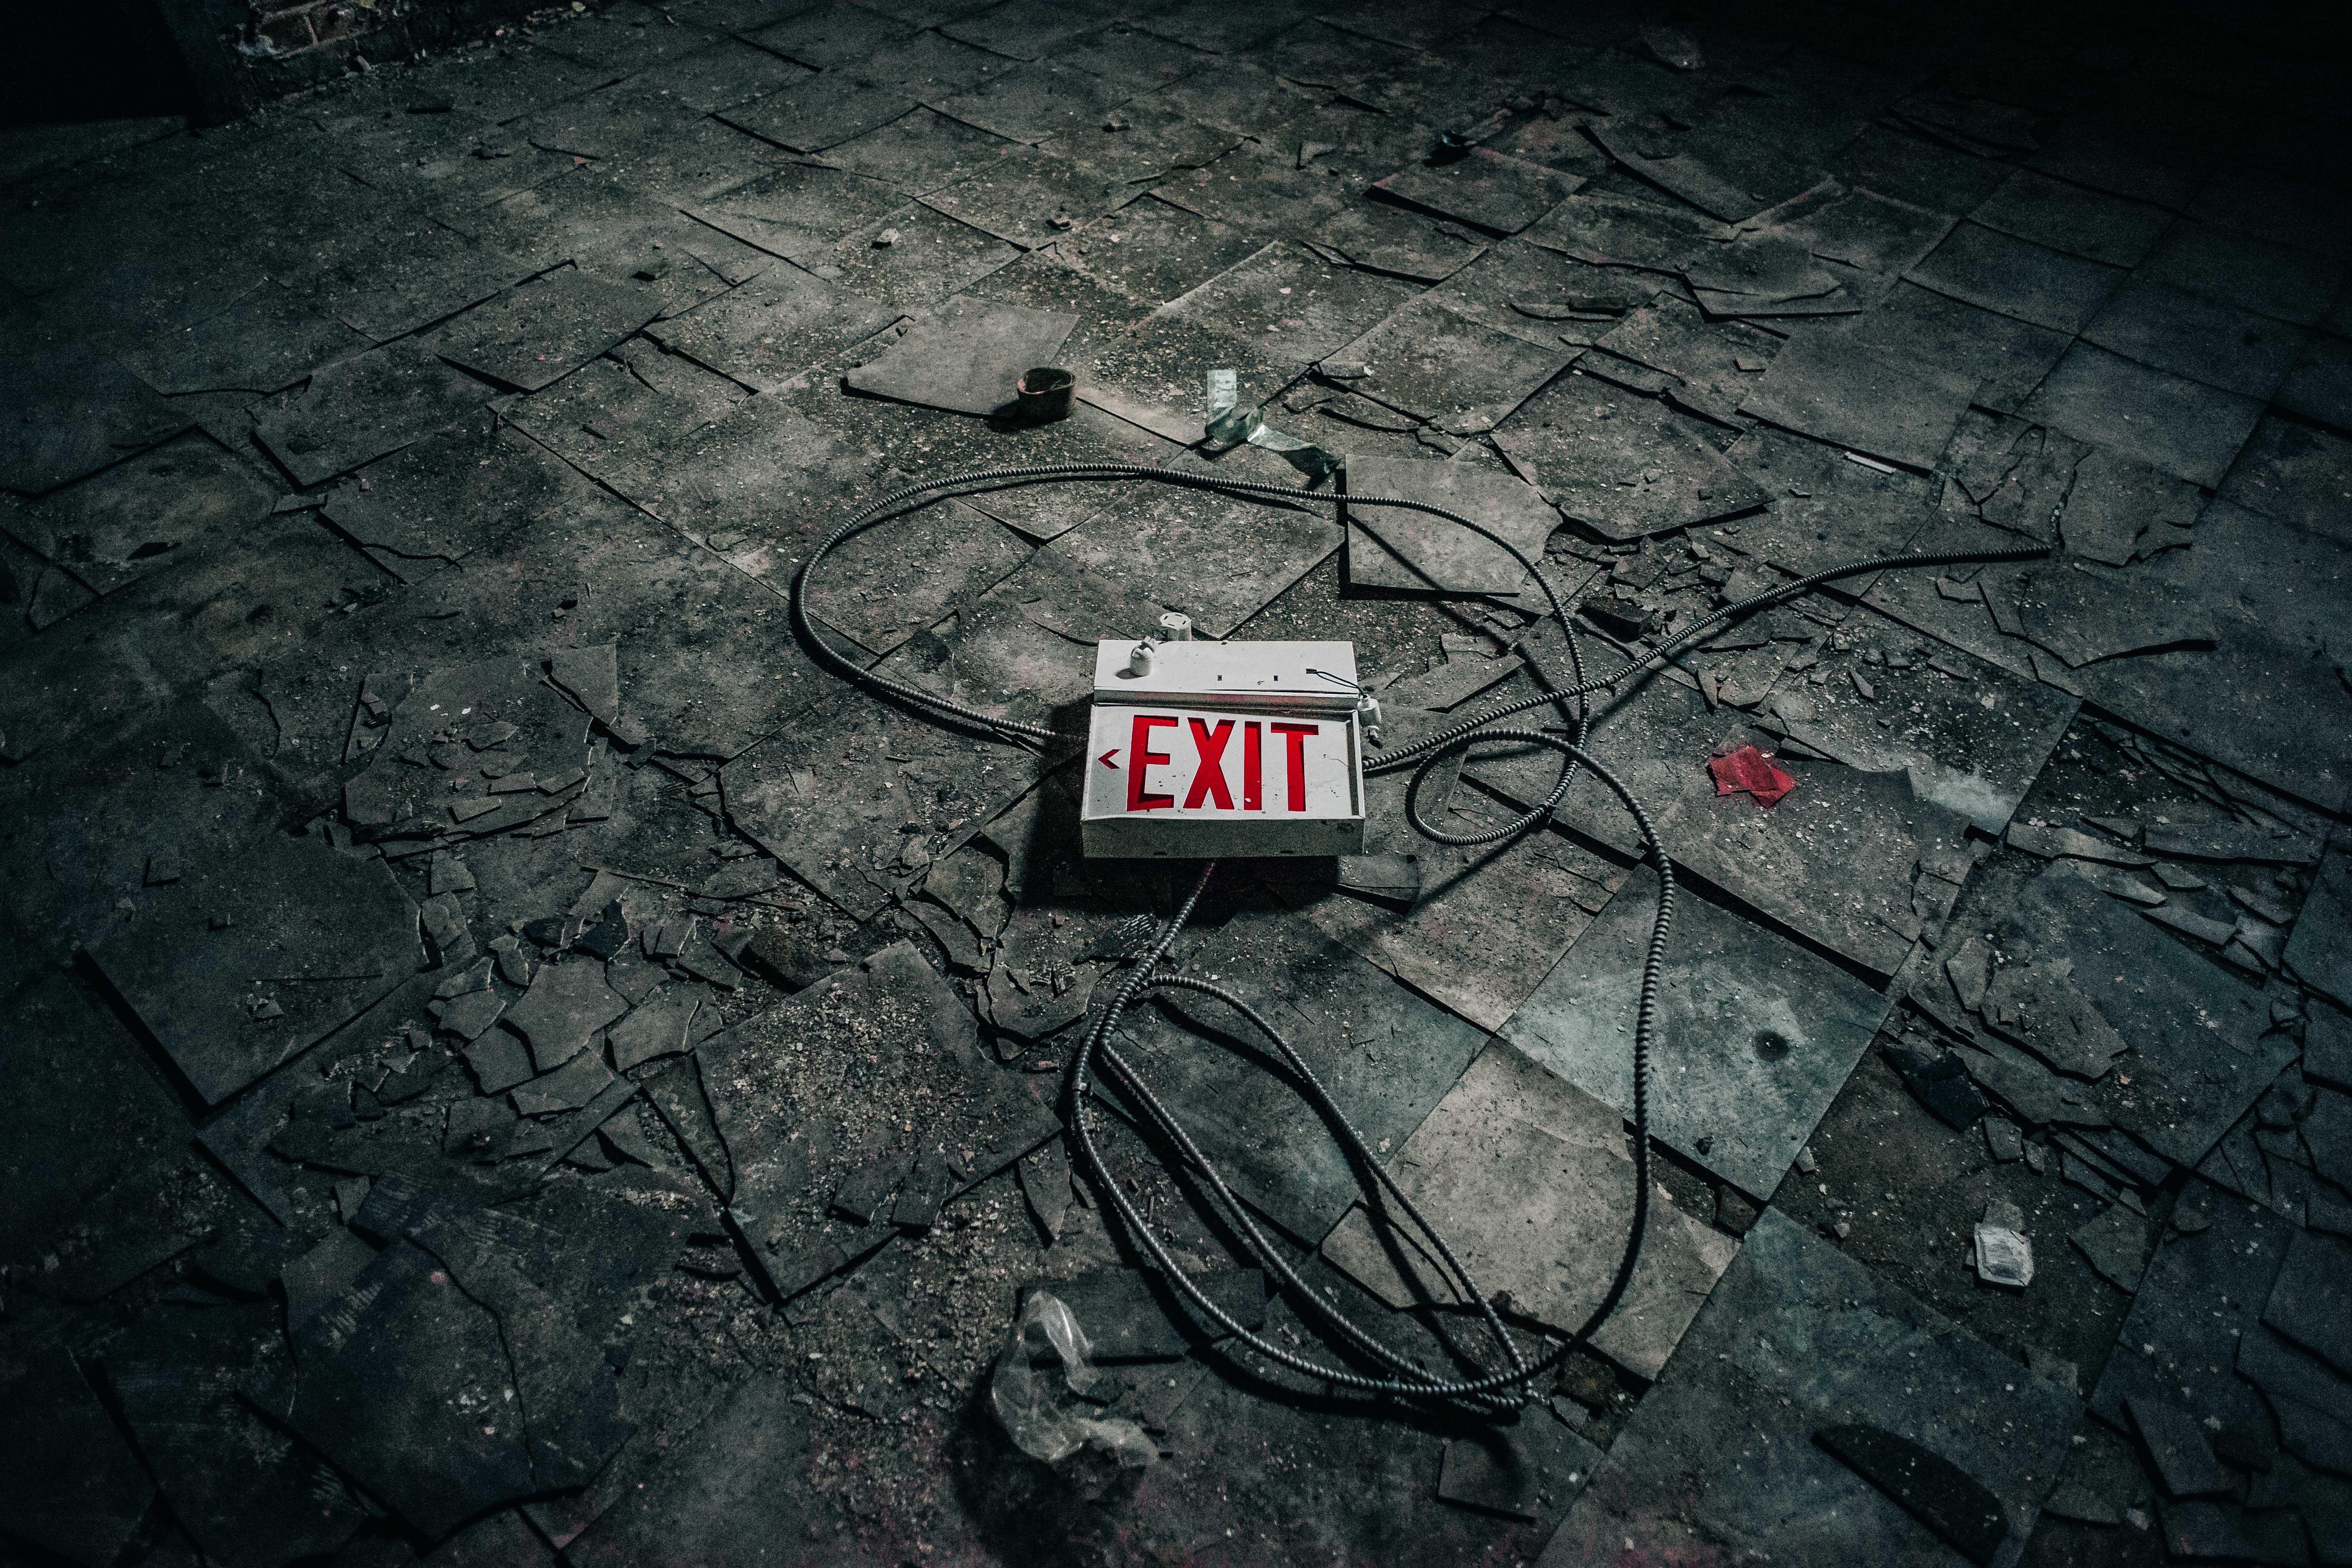
light, dark, sign, exit, broken, abandoned, dirty, darkness, concrete, screenshot